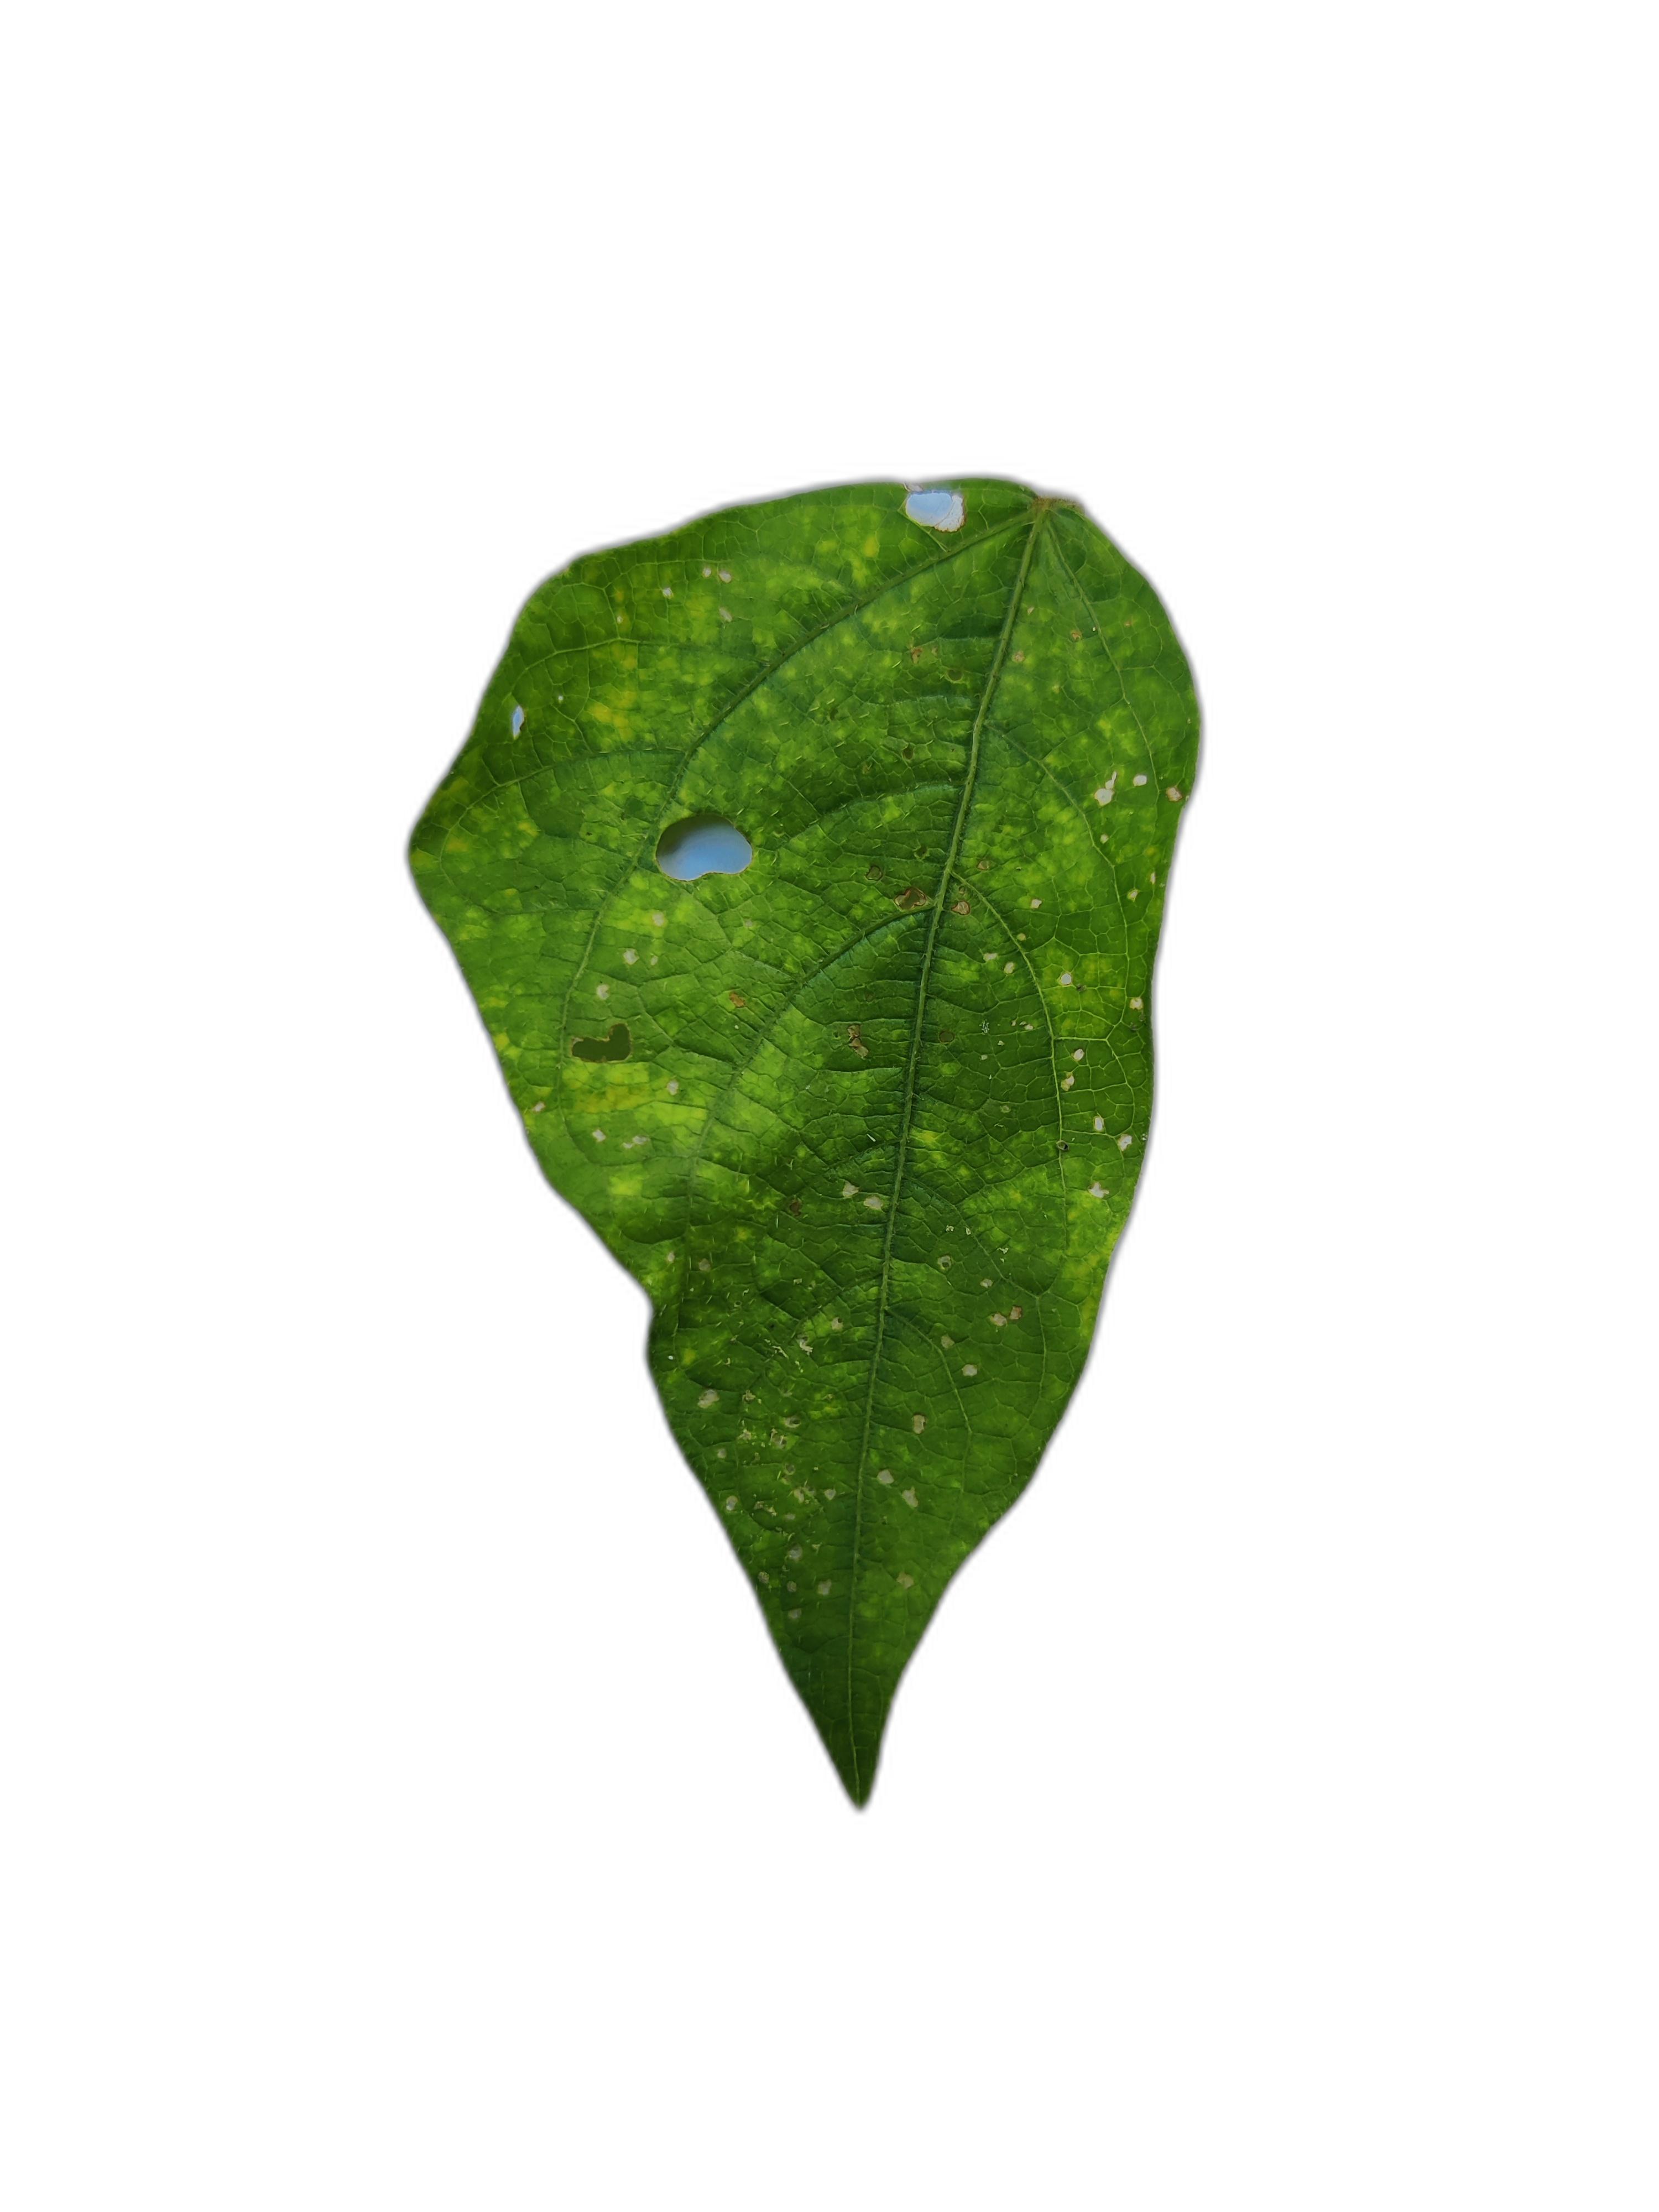
Label: Yellow Mosaic